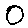
Label: 0